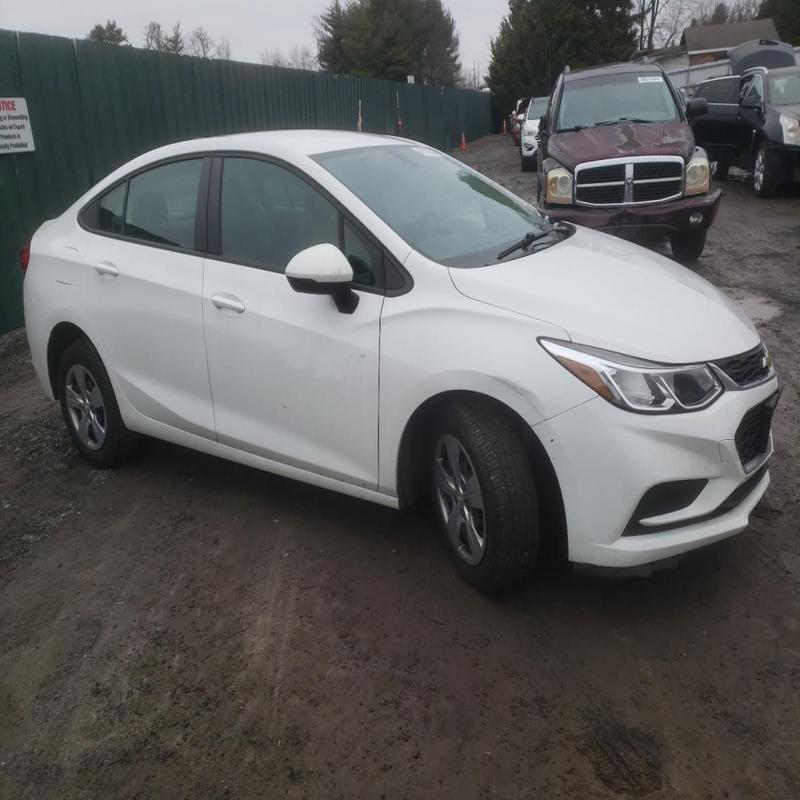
Aucun dommage détecté.
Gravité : aucun